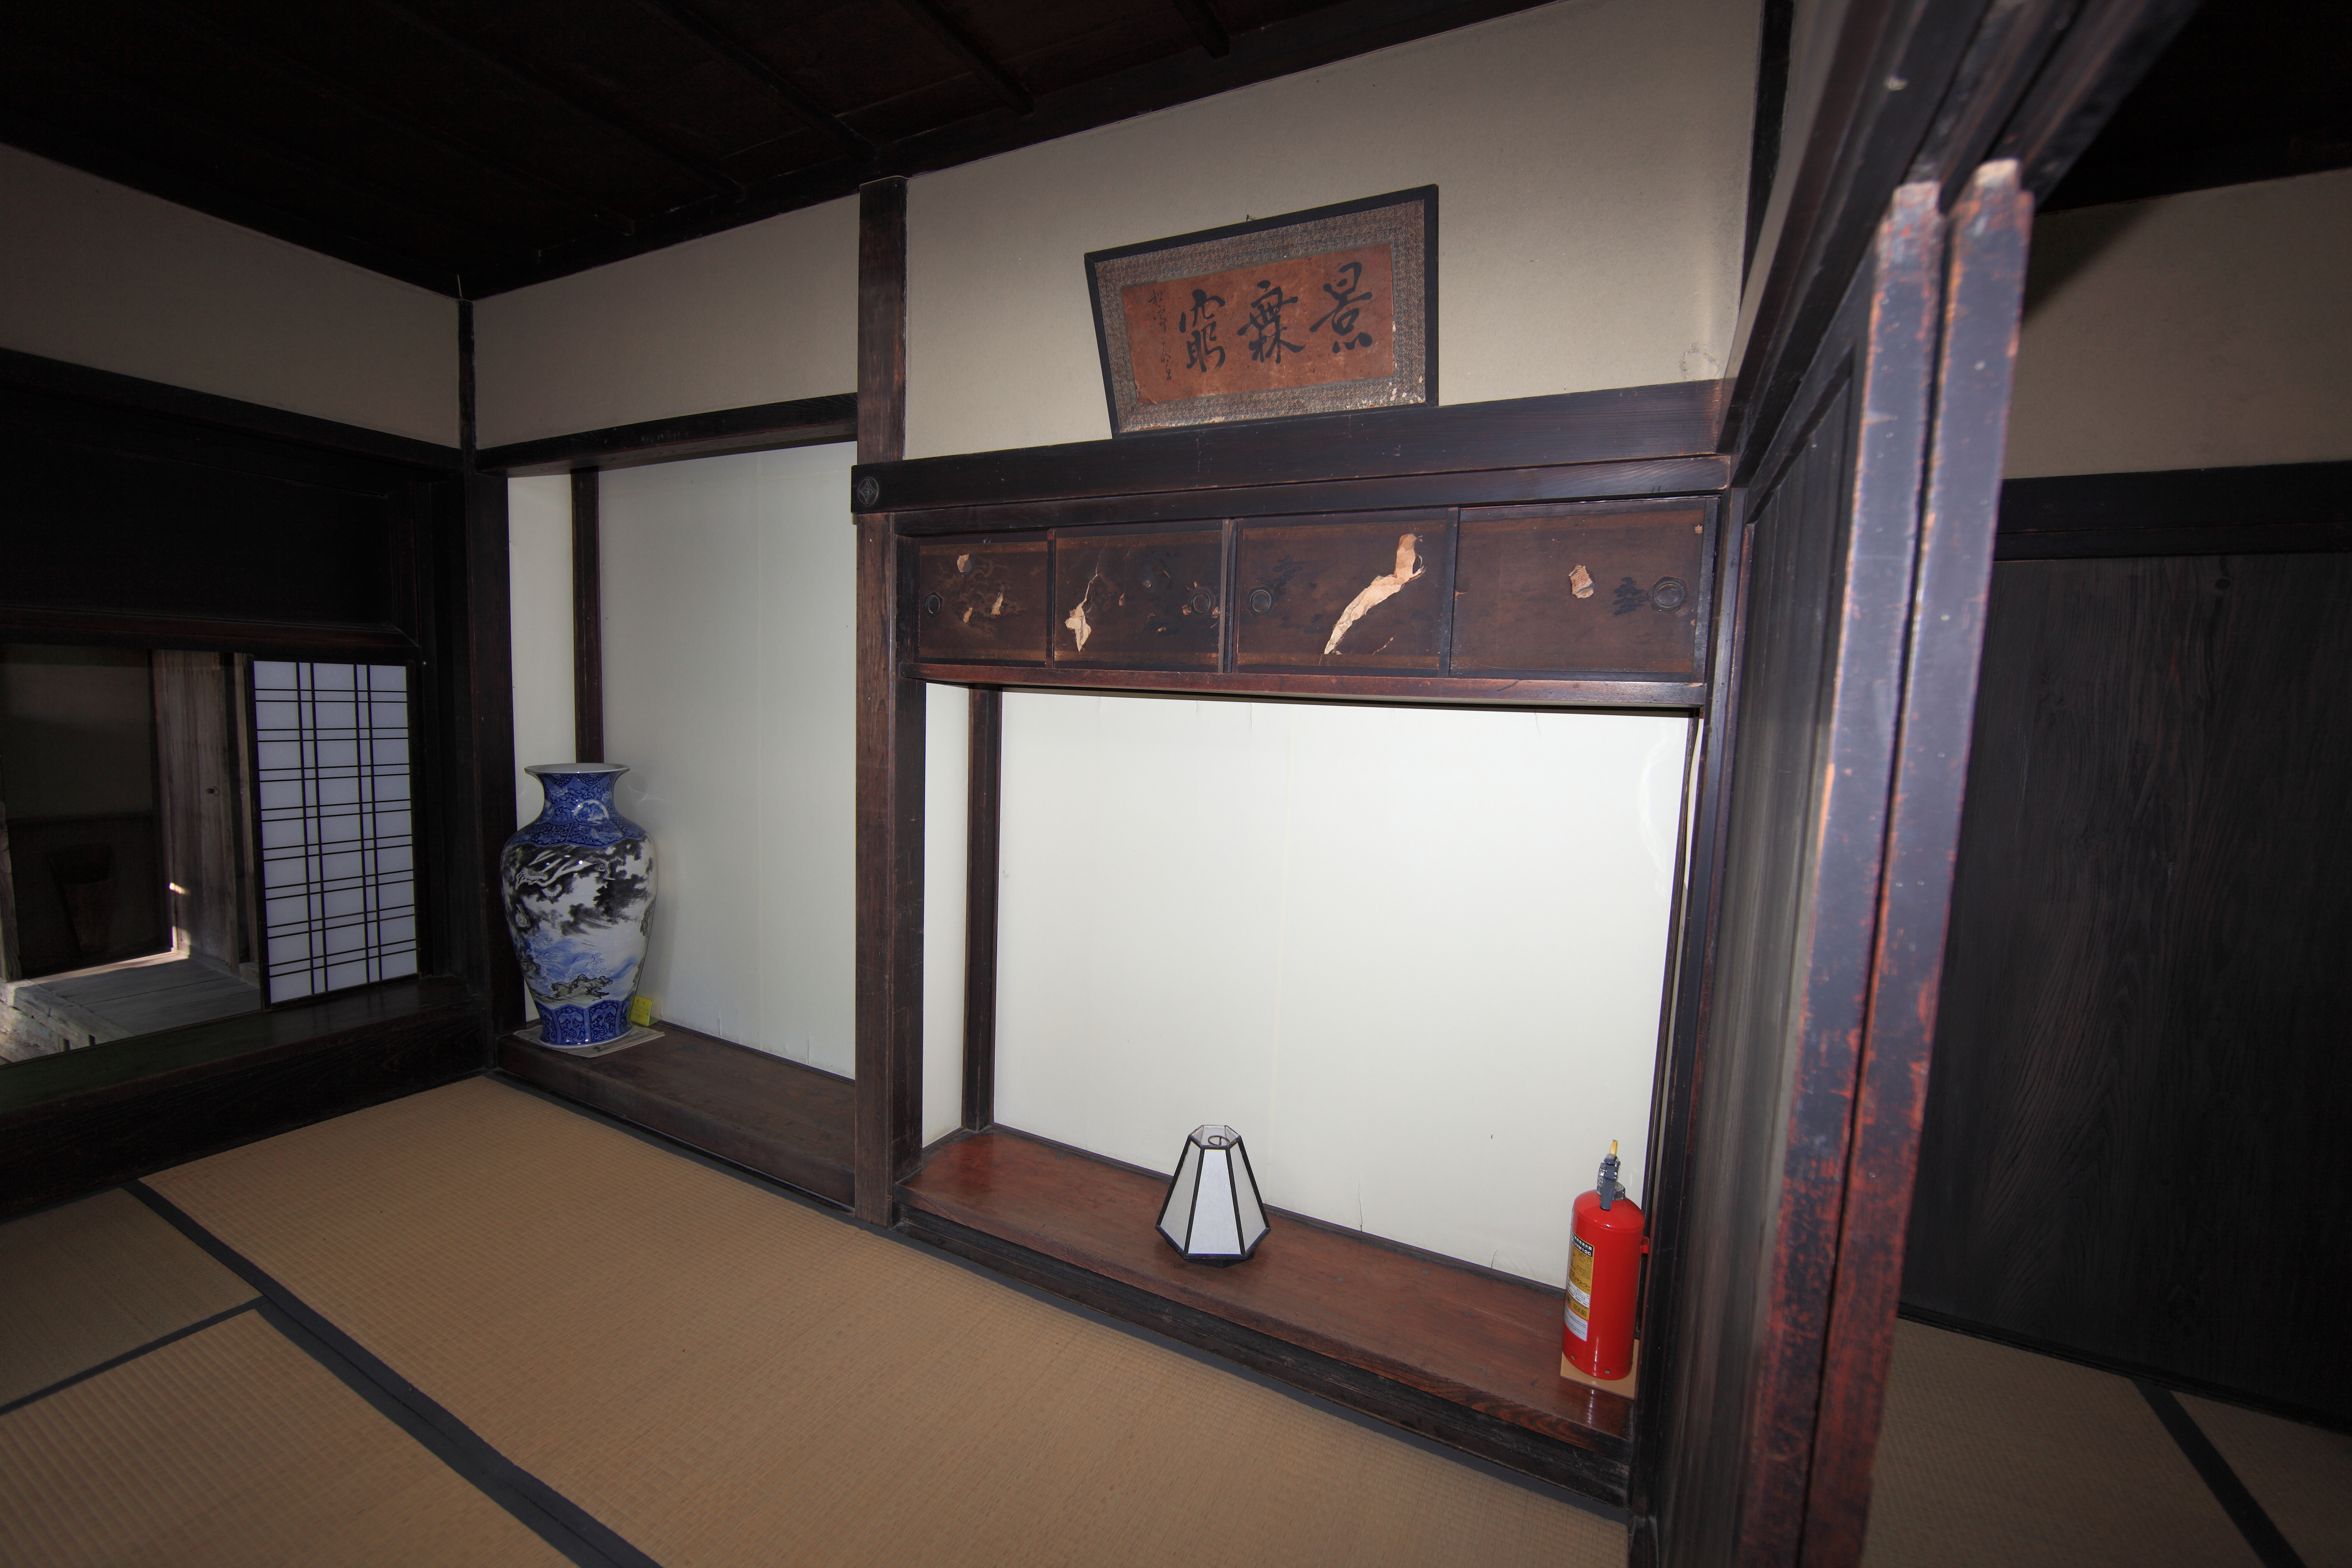
farm, house, interior, home, high, cottage, property, living room, room, apartment, interior design, cool image, design, japanese, 5d, style, hires, markii, traditional, hi, res, resolution, nagano, takemura, komagane, real estate